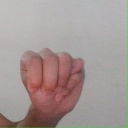
अक्षर: म